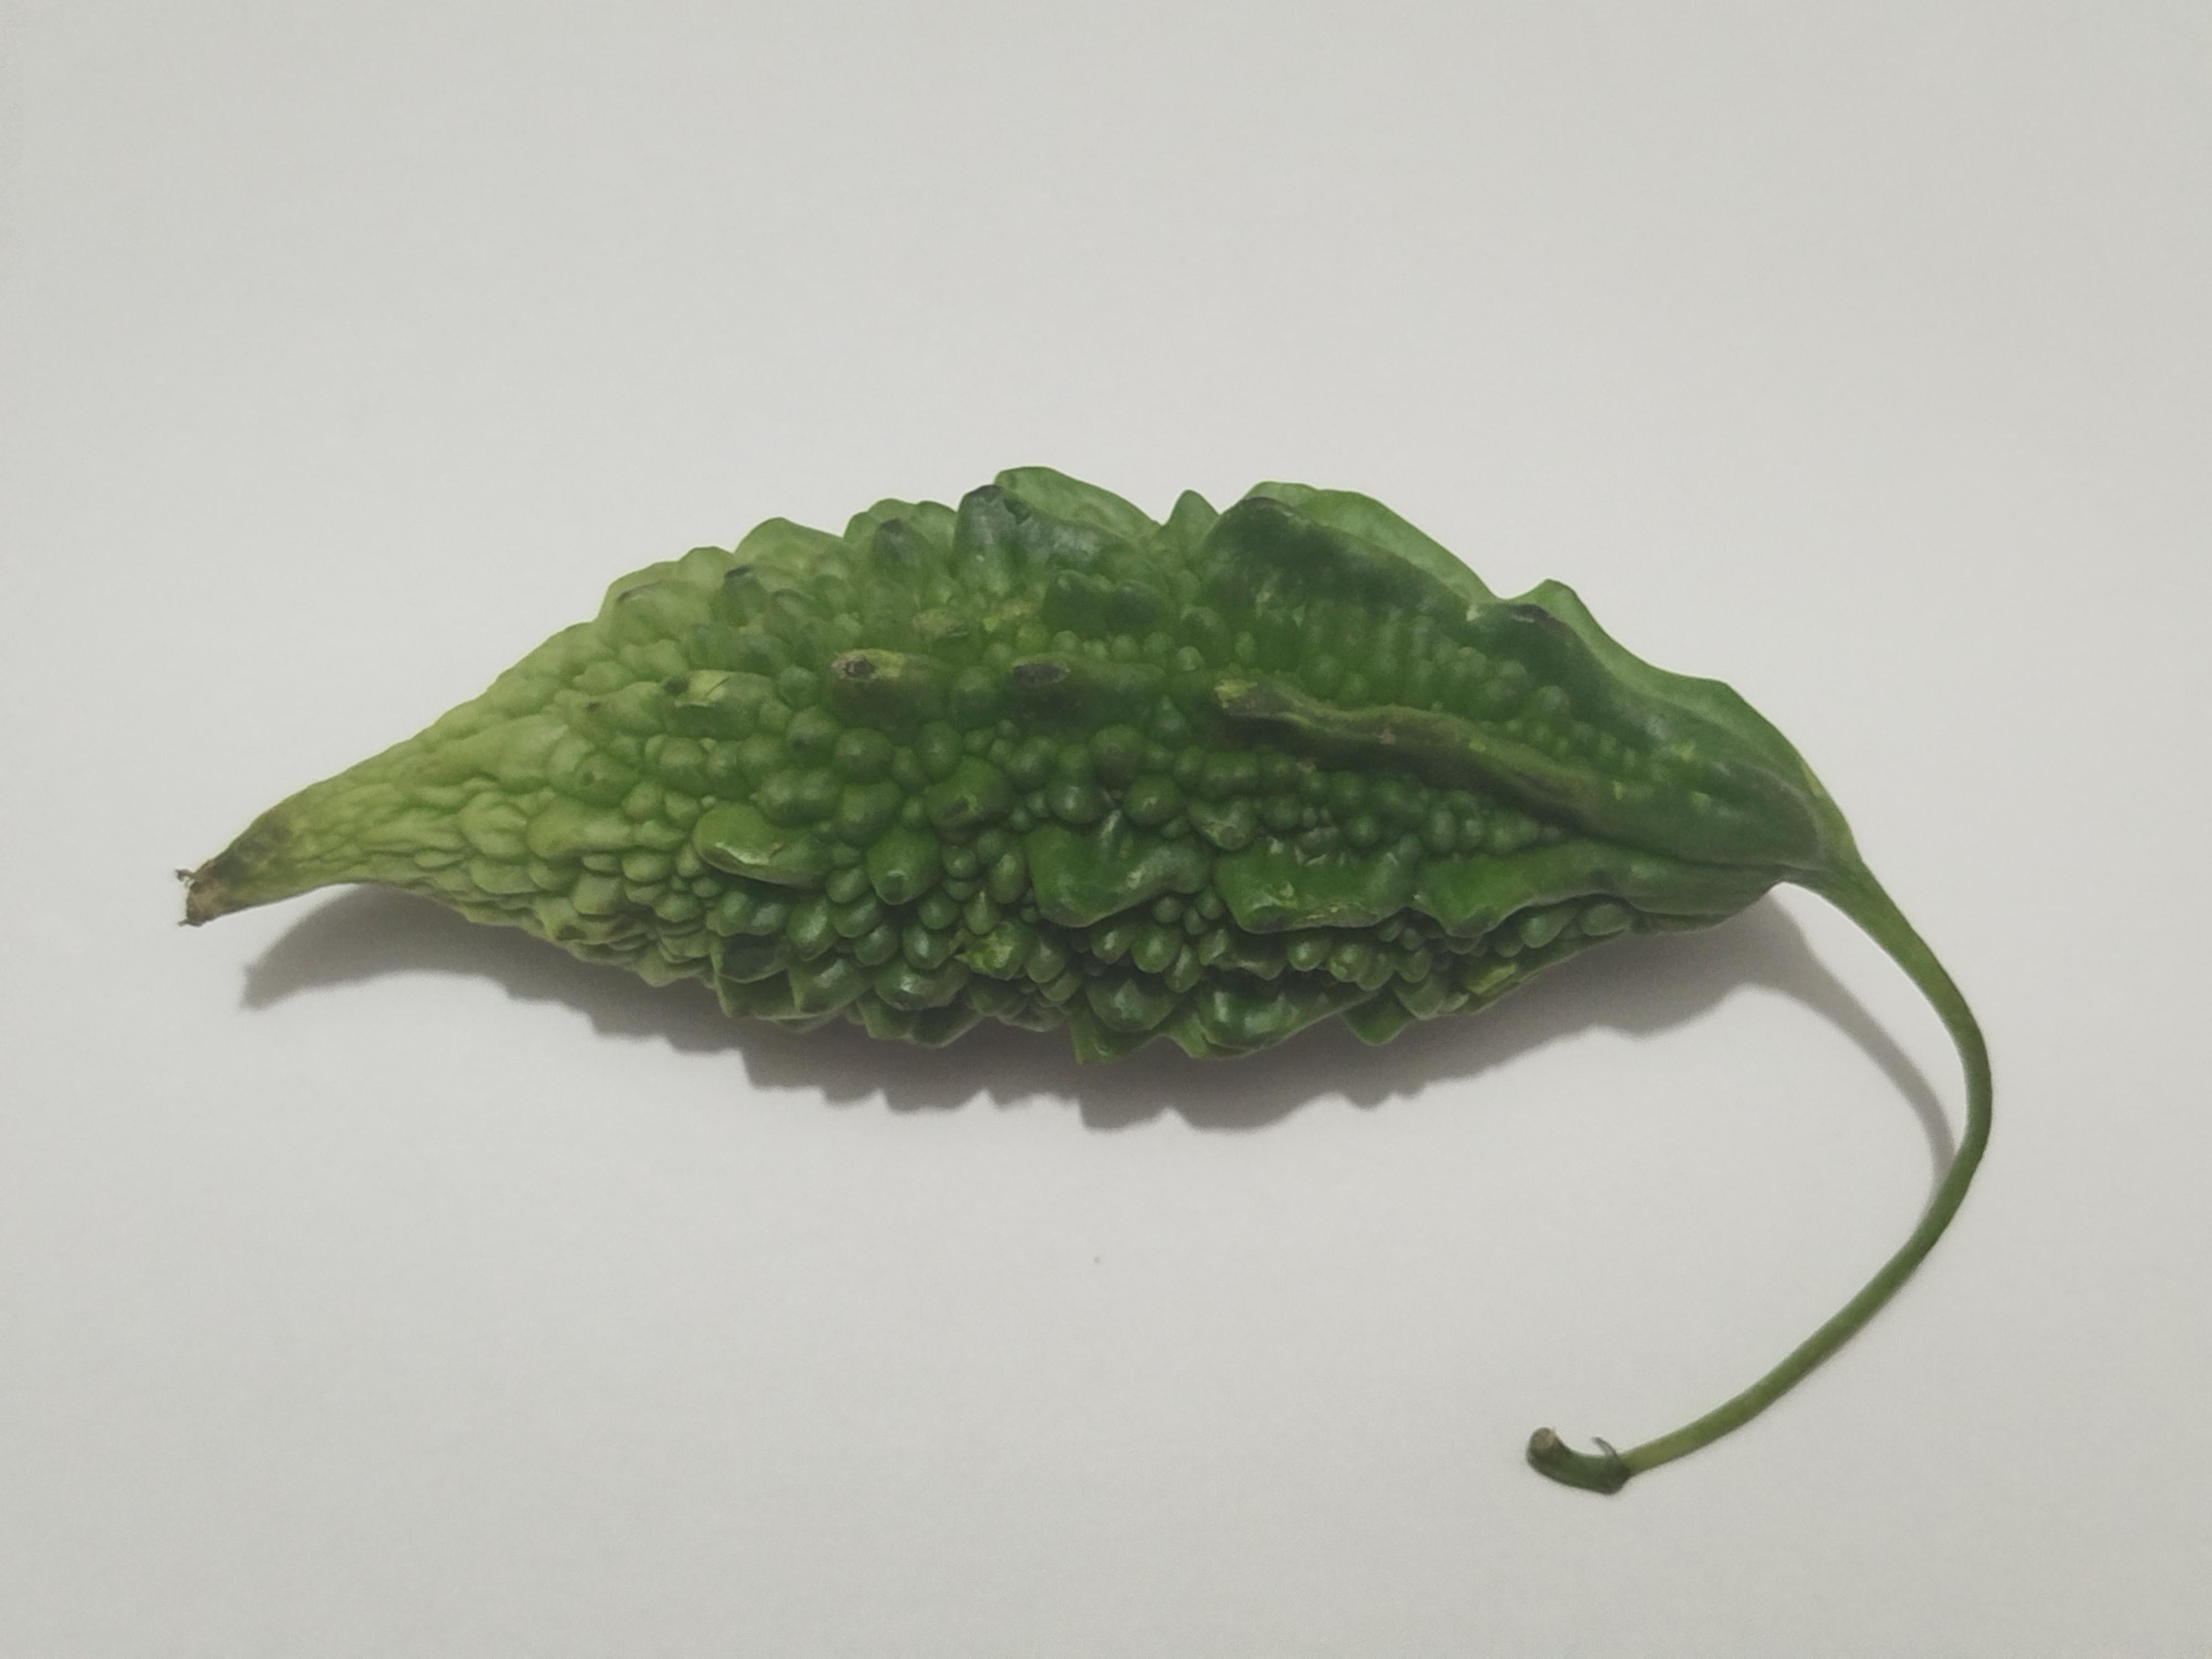
Label: Bitter melon